Mount Jefferson (Oregon)

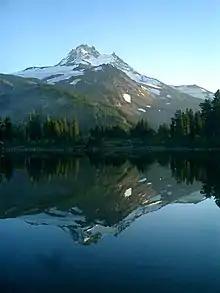
Mount Jefferson

Vegetation at Mount Jefferson is dominated by Douglas fir, silver fir, mountain hemlock, ponderosa pine, lodgepole pine, and several species of cedar. Vine maple, rhododendron, purple lupine, yellow lupine, Indian paintbrush, wild strawberries, and red huckleberries are also common around Mount Jefferson. Above the timber line at above sea level, mountain hemlock and whitebark pine predominate, though mountain hemlock has also invaded into subalpine meadows at Mount Jefferson, possibly as a result of fire control programs, grazing, the influence of adjacent forest areas, and climate change.